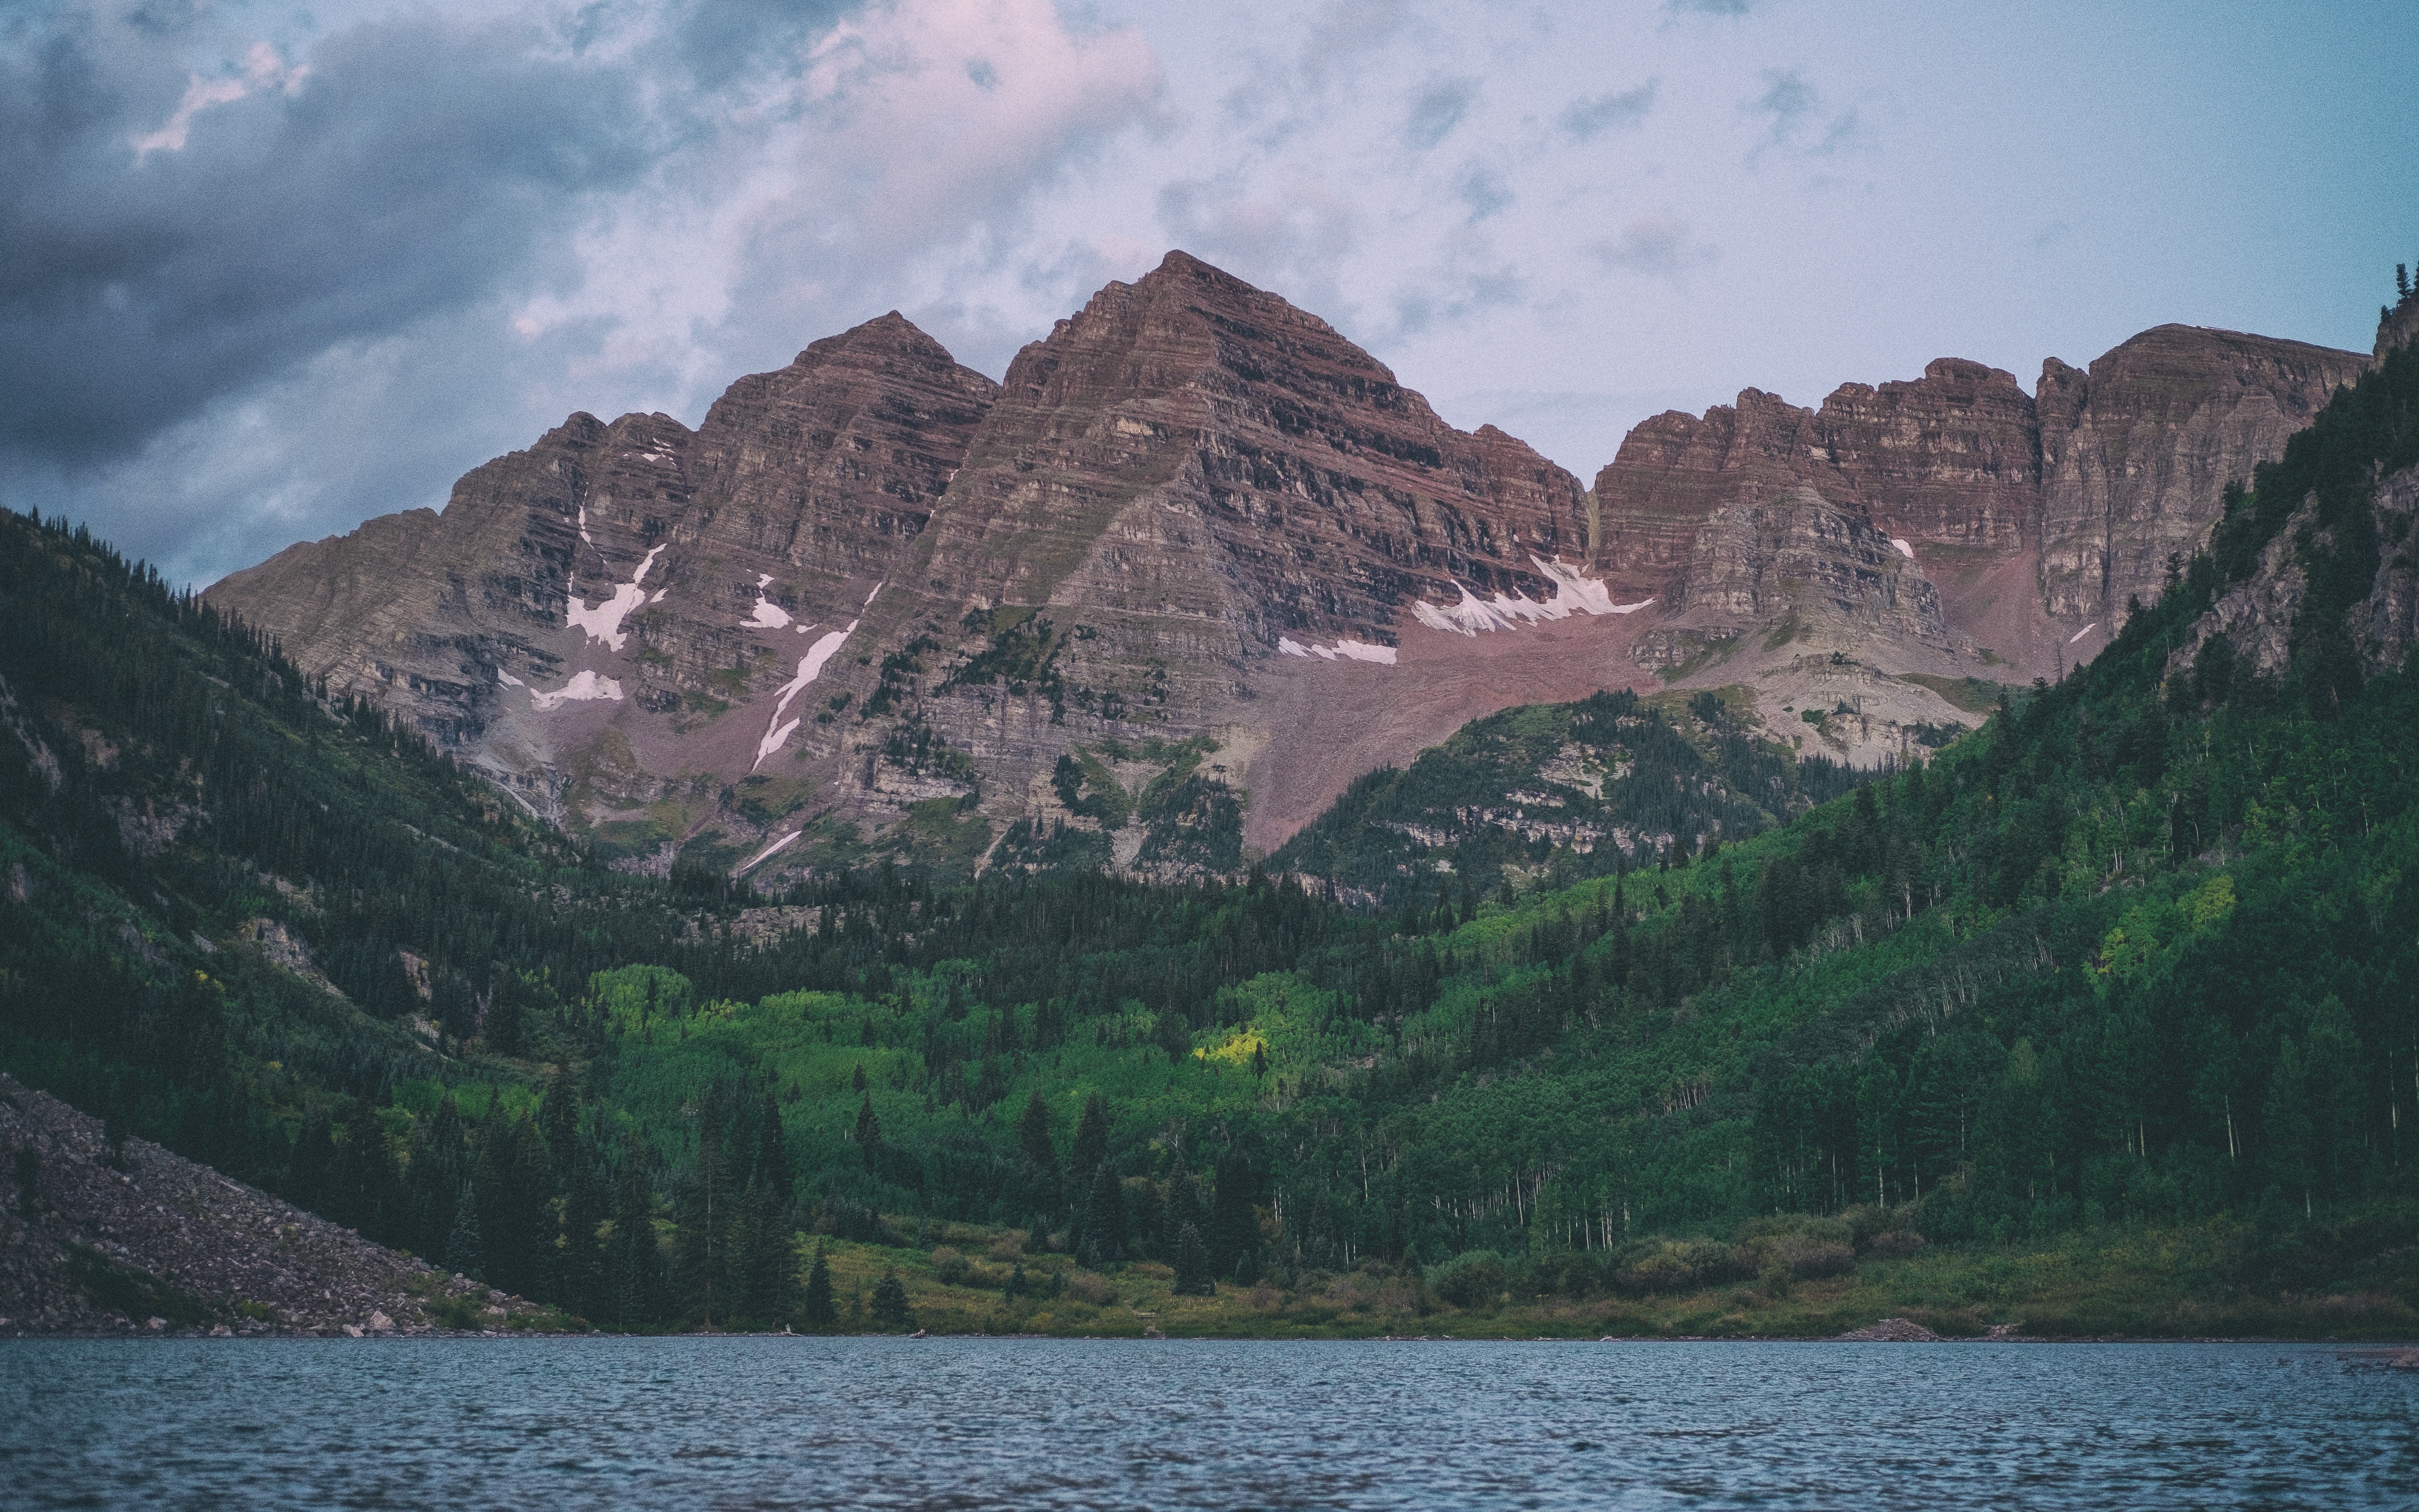
water, grass, mountain, lake, river, valley, mountain range, fjord, mountain ridge, mountain peak, plateau, loch, wadi, landform, geographical feature, mountainous landforms